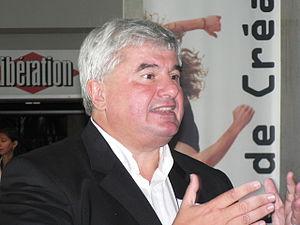
Éric Raoult lors du forum Vive la politique du quotidien français Libération, le 15 septembre 2007.
La politique en Seine-Saint-Denis reste marquée par une longue domination du Parti communiste français. La Seine-Saint-Denis est l'un des départements constituant la Ceinture rouge historique de Paris. C'est un fief historique de la gauche, et en particulier du parti communiste, héritage d'un découpage tacite des zones d'influence entre le PCF et la droite sous De Gaulle.
Éric Raoult, né le 19 juin 1955 à Paris, est un homme politique français. Ancien député et ancien maire UMP du Raincy, il a été ministre chargé de l'Intégration et de la lutte contre l'exclusion du 18 mai au 7 novembre 1995 puis ministre délégué à la Ville et à l'Intégration de cette date au 2 juin 1997.
Le gouvernement Alain Juppé (1) est le gouvernement de la République française du 17 mai 1995 au 7 novembre 1995. Premier gouvernement du premier mandat du président de la République Jacques Chirac, il est dirigé par Alain Juppé.